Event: Nepal Earthquake
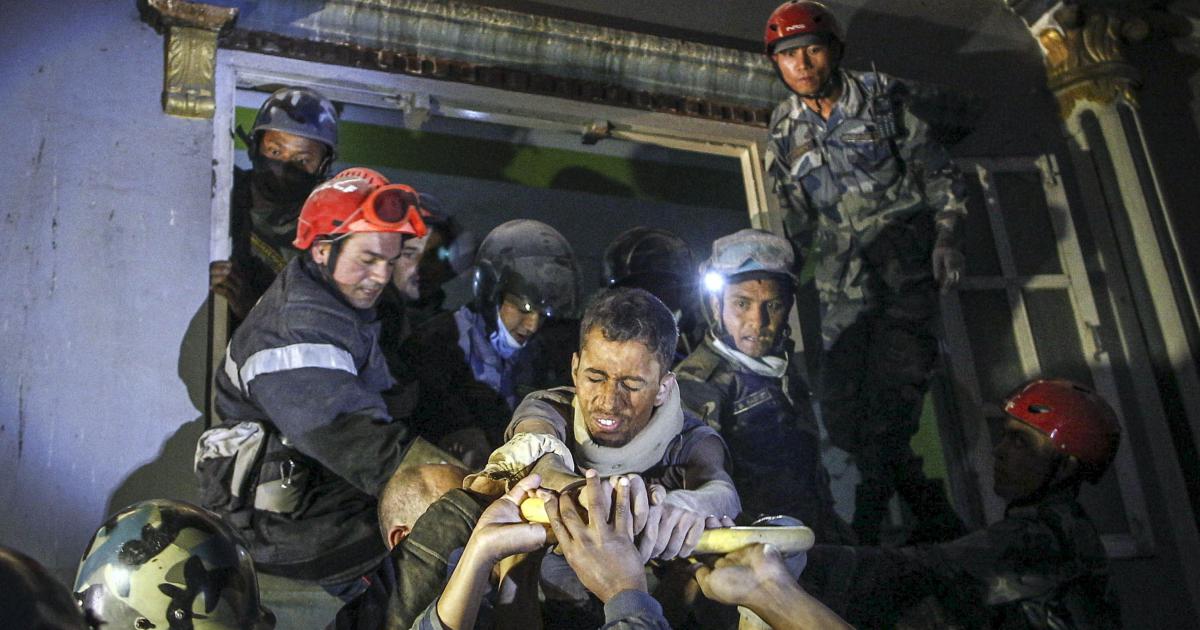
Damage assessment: damage